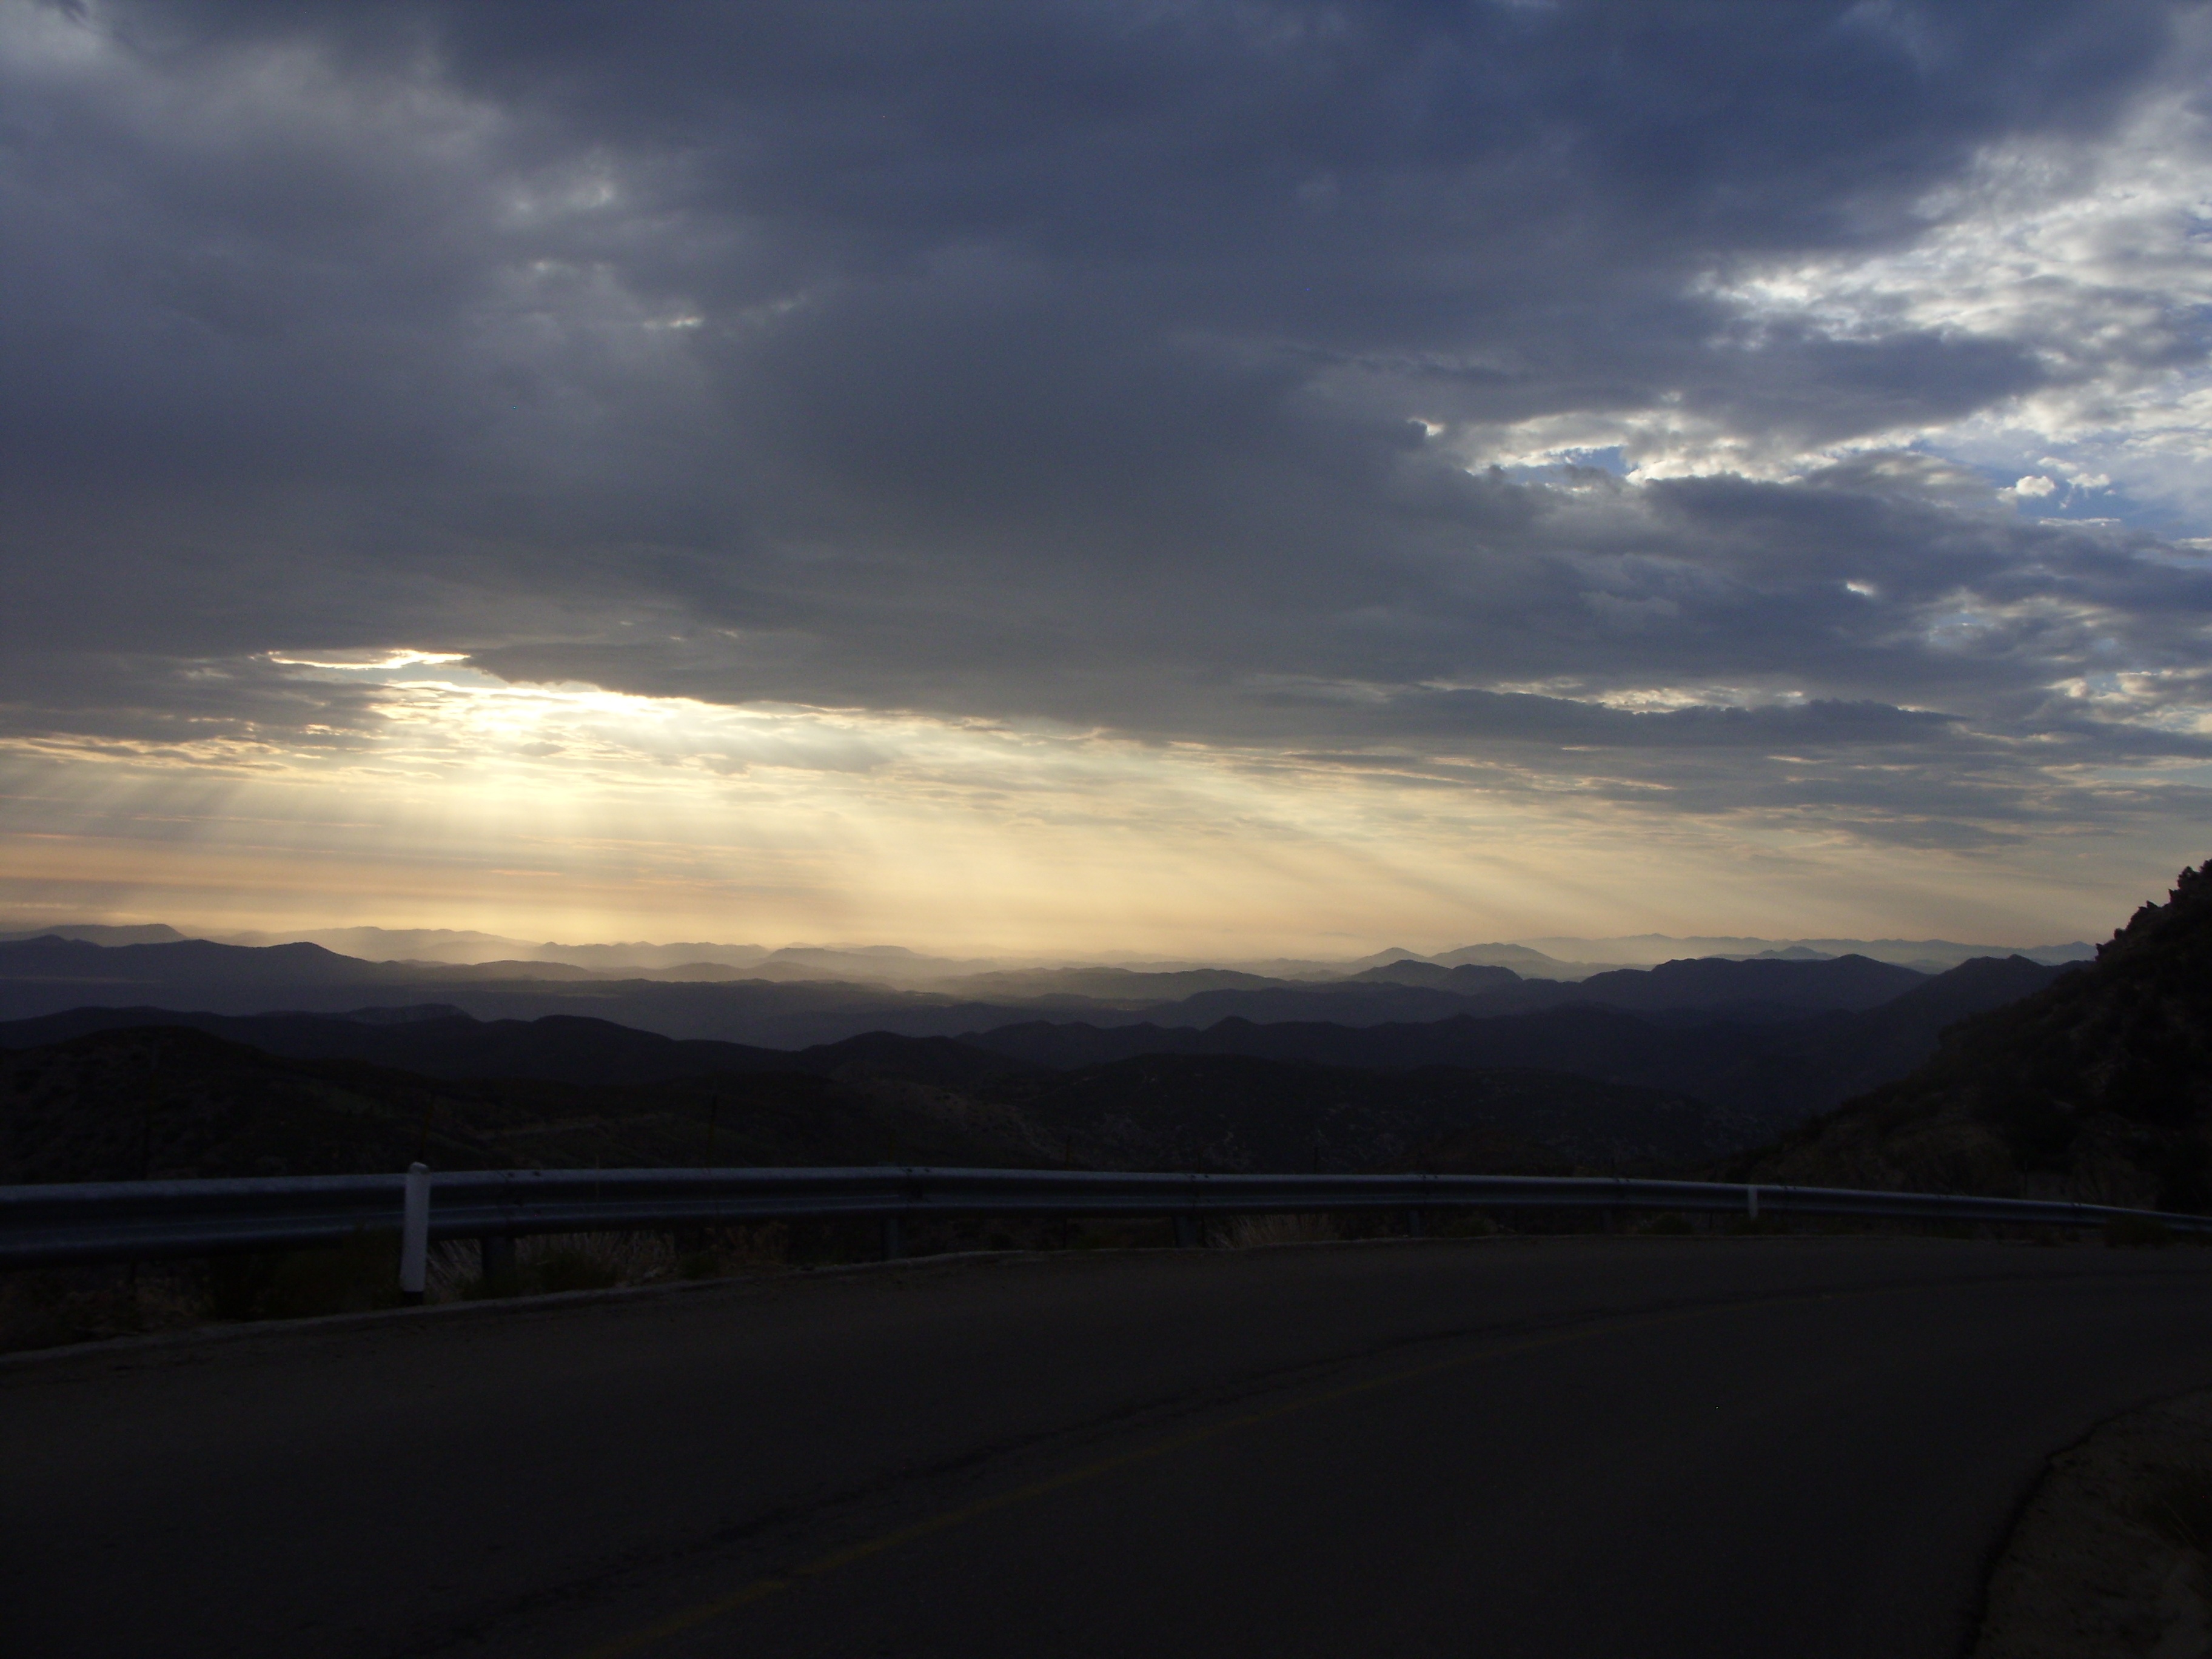
horizon, mountain, cloud, sky, sunrise, sunset, road, sunlight, morning, highway, dawn, dusk, evening, road trip, infrastructure, meteorological phenomenon, atmospheric phenomenon